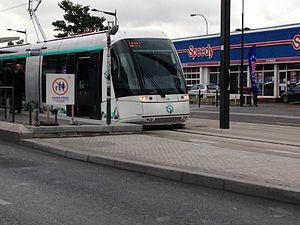
Une rame du tramway T5 en cours d'essais le 16 mai à Pierrefitte-sur-Seine à la station Alcide d'Orbigny